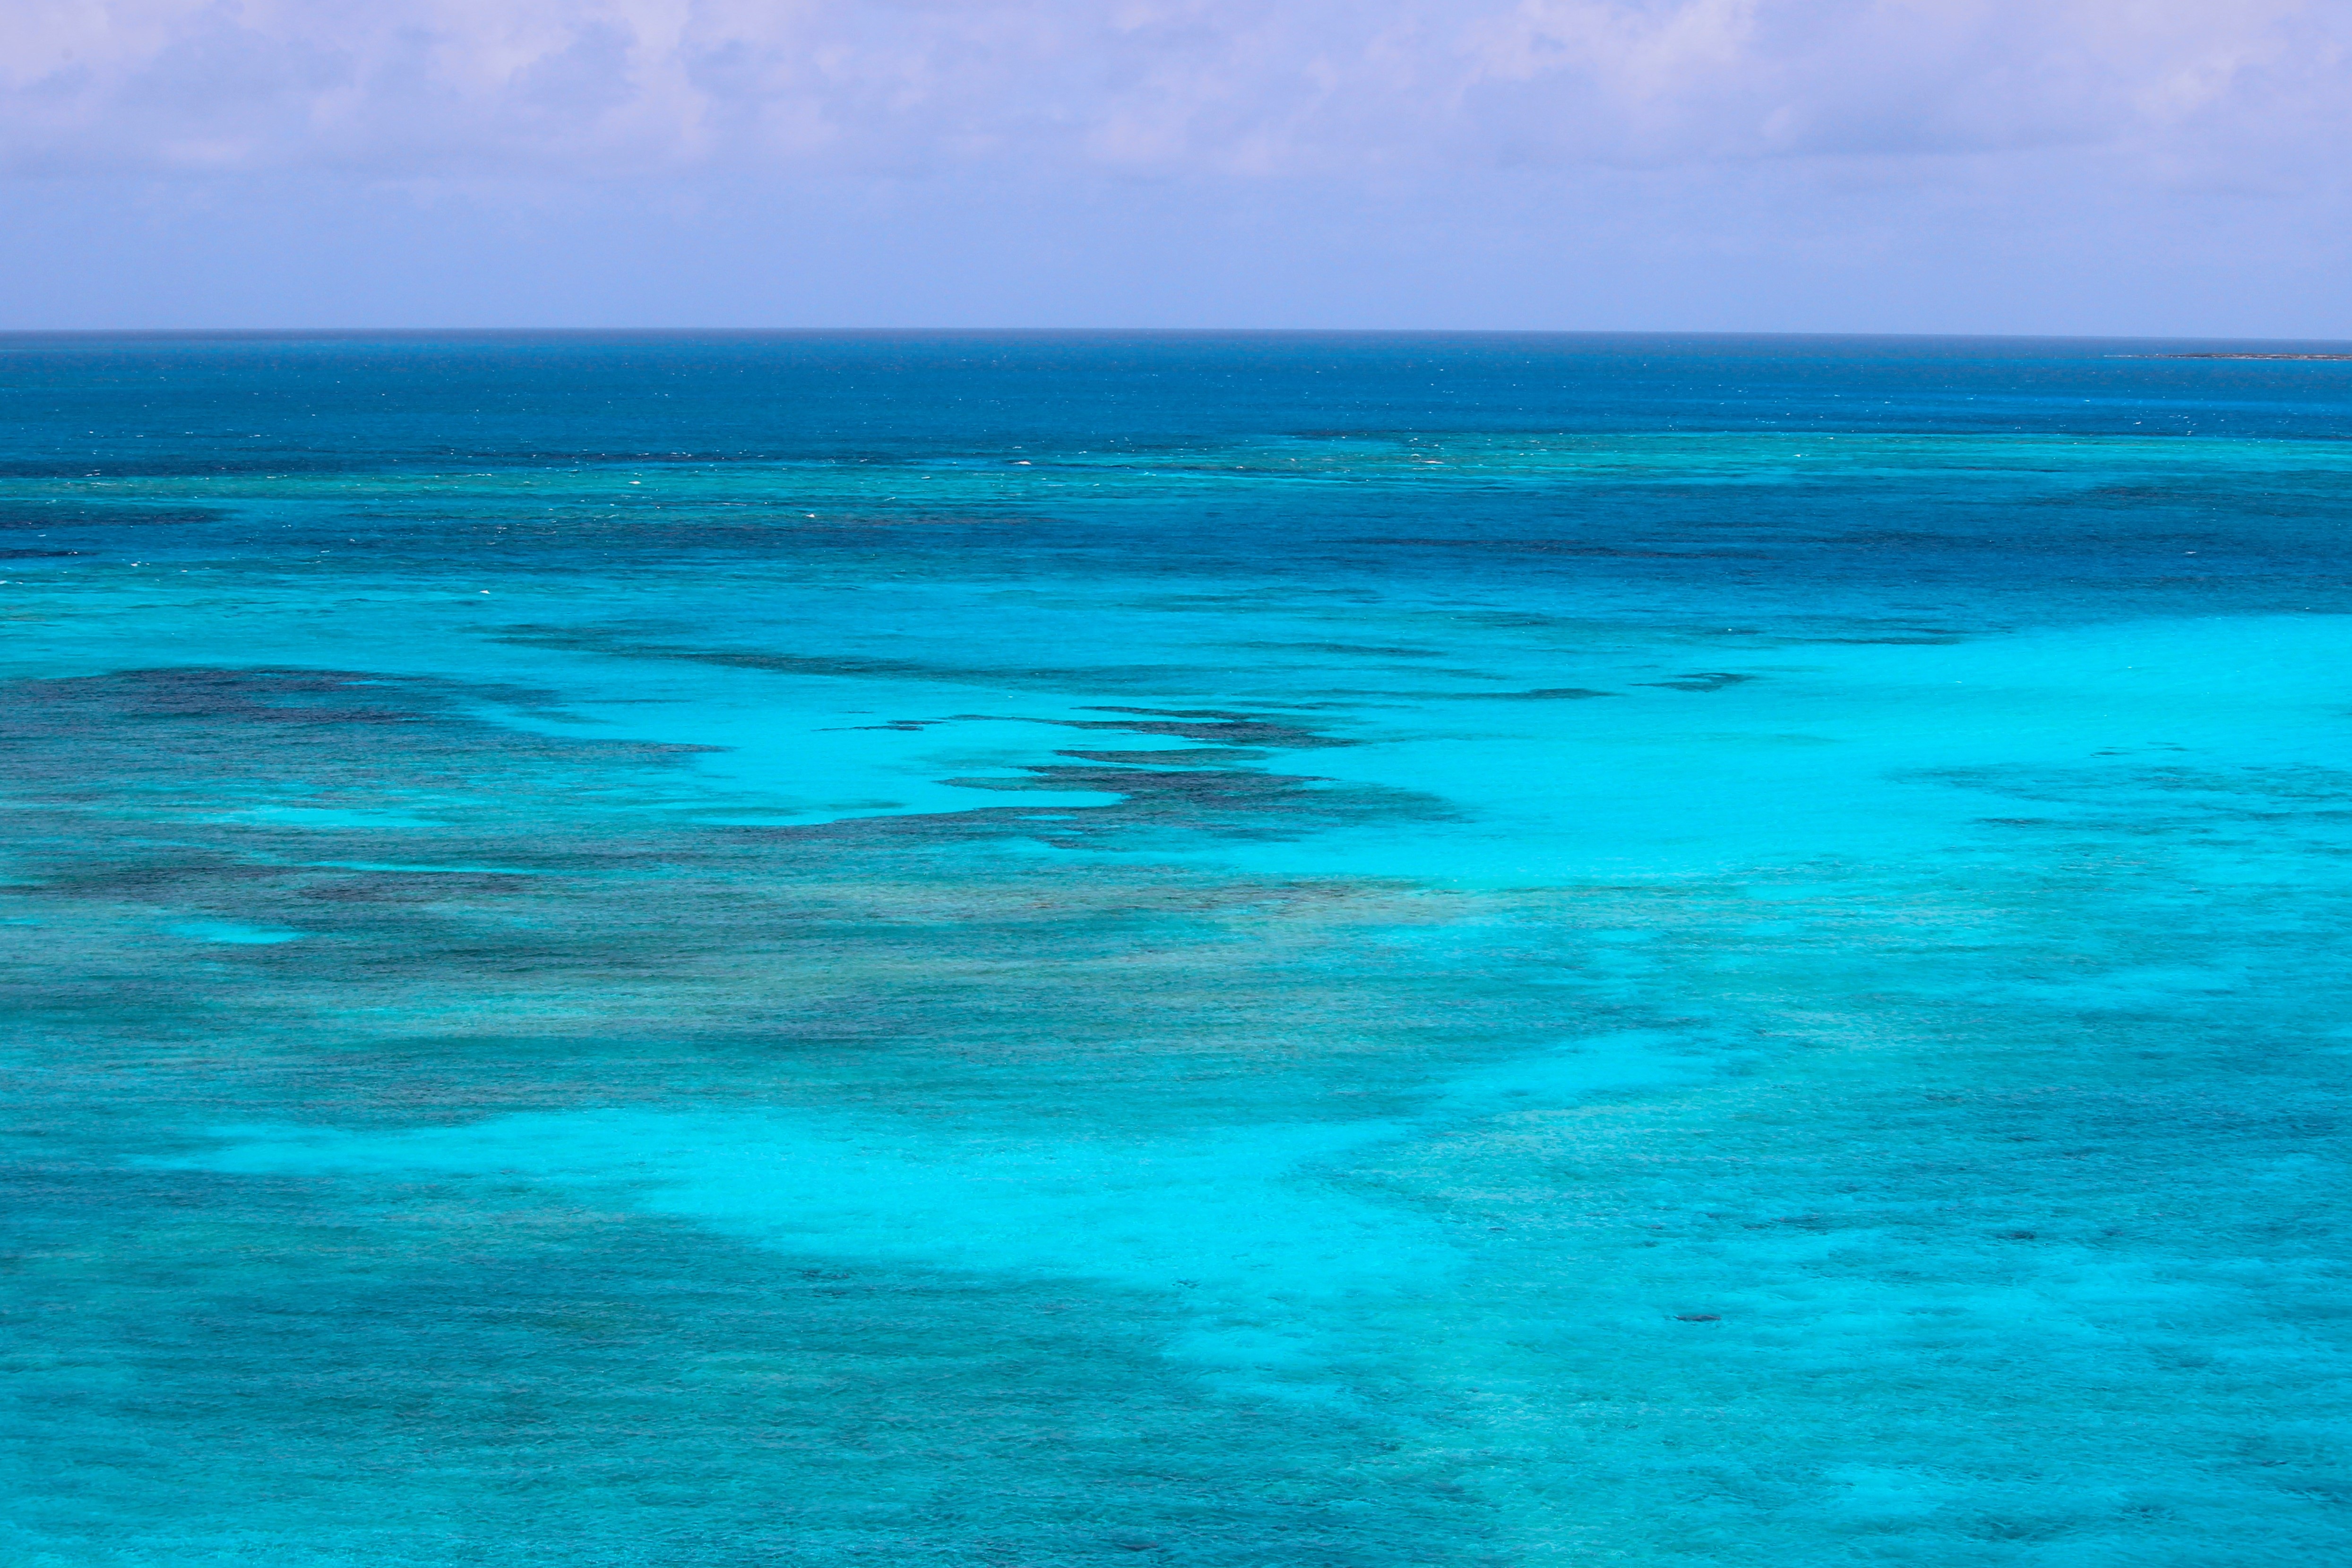
beach, sea, coast, water, nature, ocean, horizon, shore, wave, summer, tropical, lagoon, bay, island, blue, body of water, cape, islet, water color, wind wave